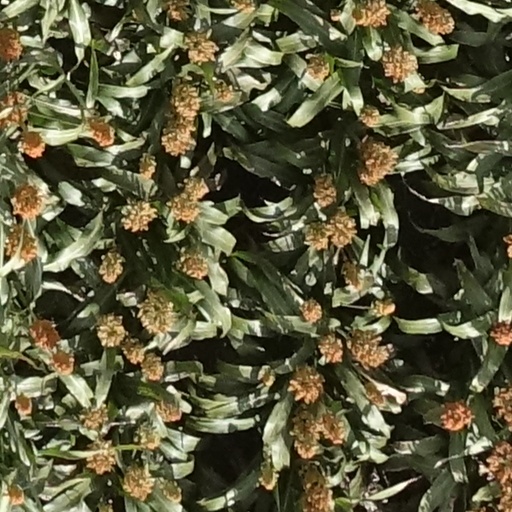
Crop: sorghum